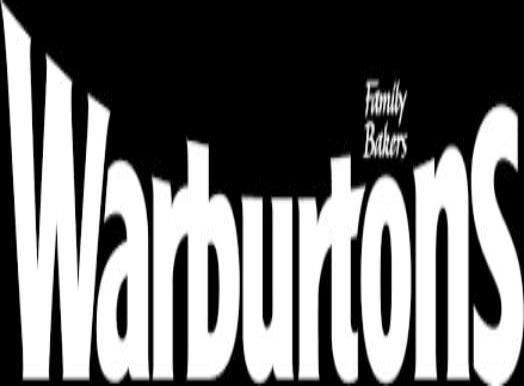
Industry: Food